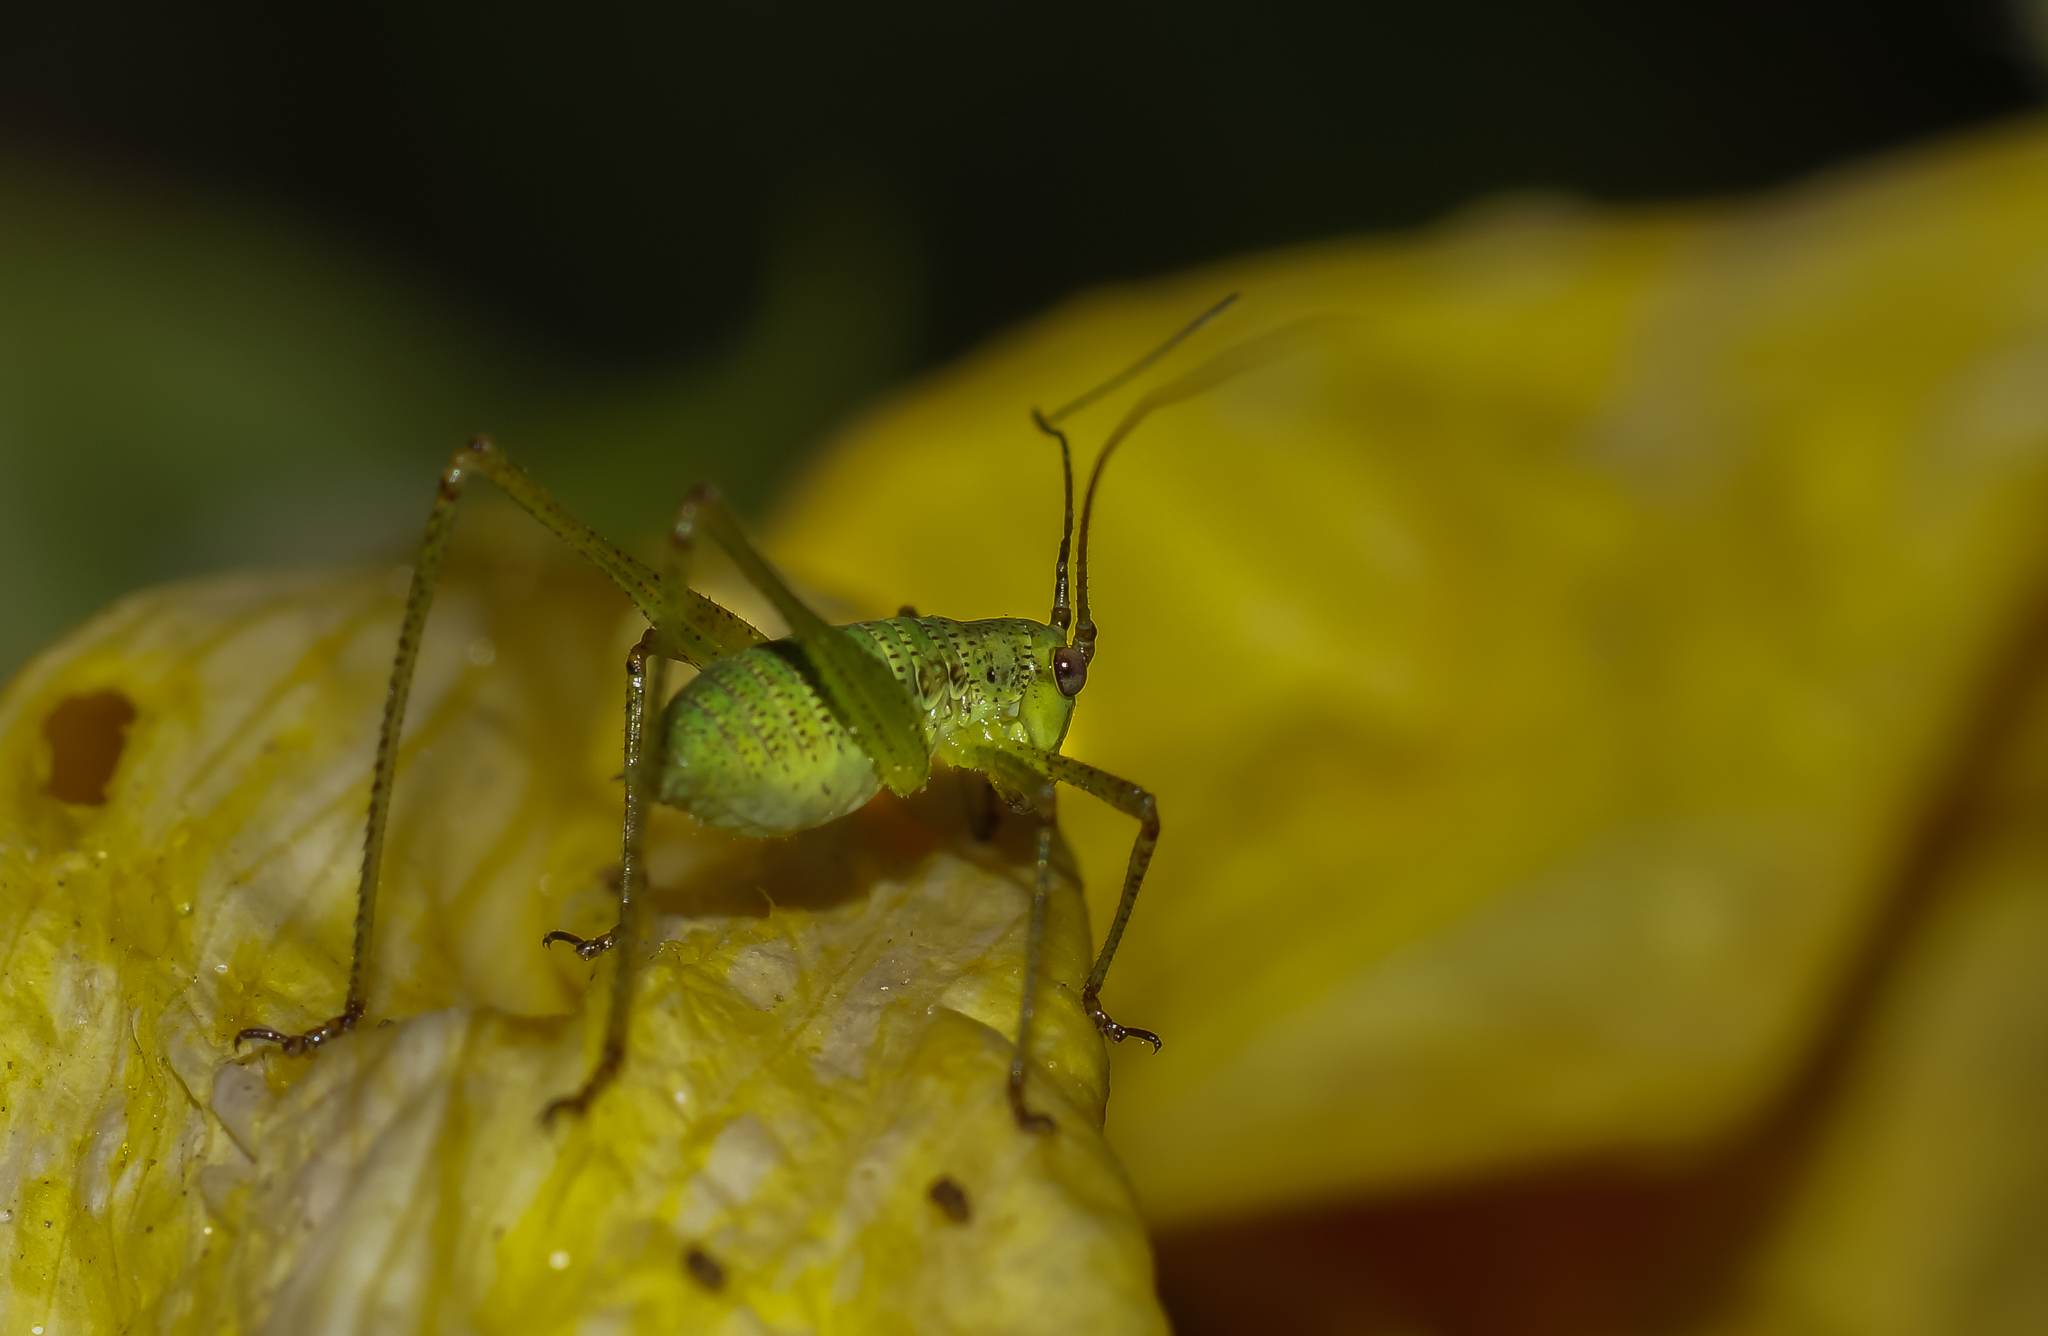
nature, wing, photography, leaf, green, insect, macro, yellow, fauna, invertebrate, close up, 100mm, animals, mantis, naturaleza, a77, ggl1, gaby1, xovesphoto, animales, sonya77, minolta100mm, macro photography, arthropod, plant stem